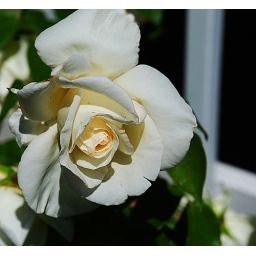
white with pink in the middle